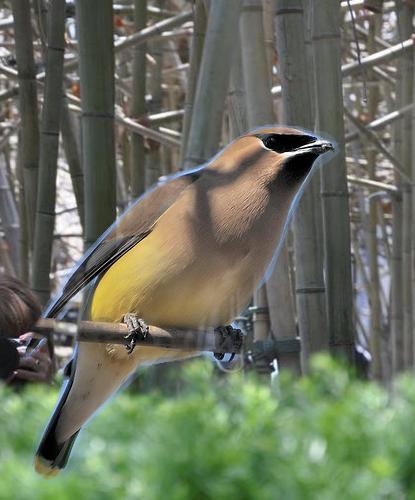
Bird species: Bohemian_Waxwing
Bird type: landbird
Background: land